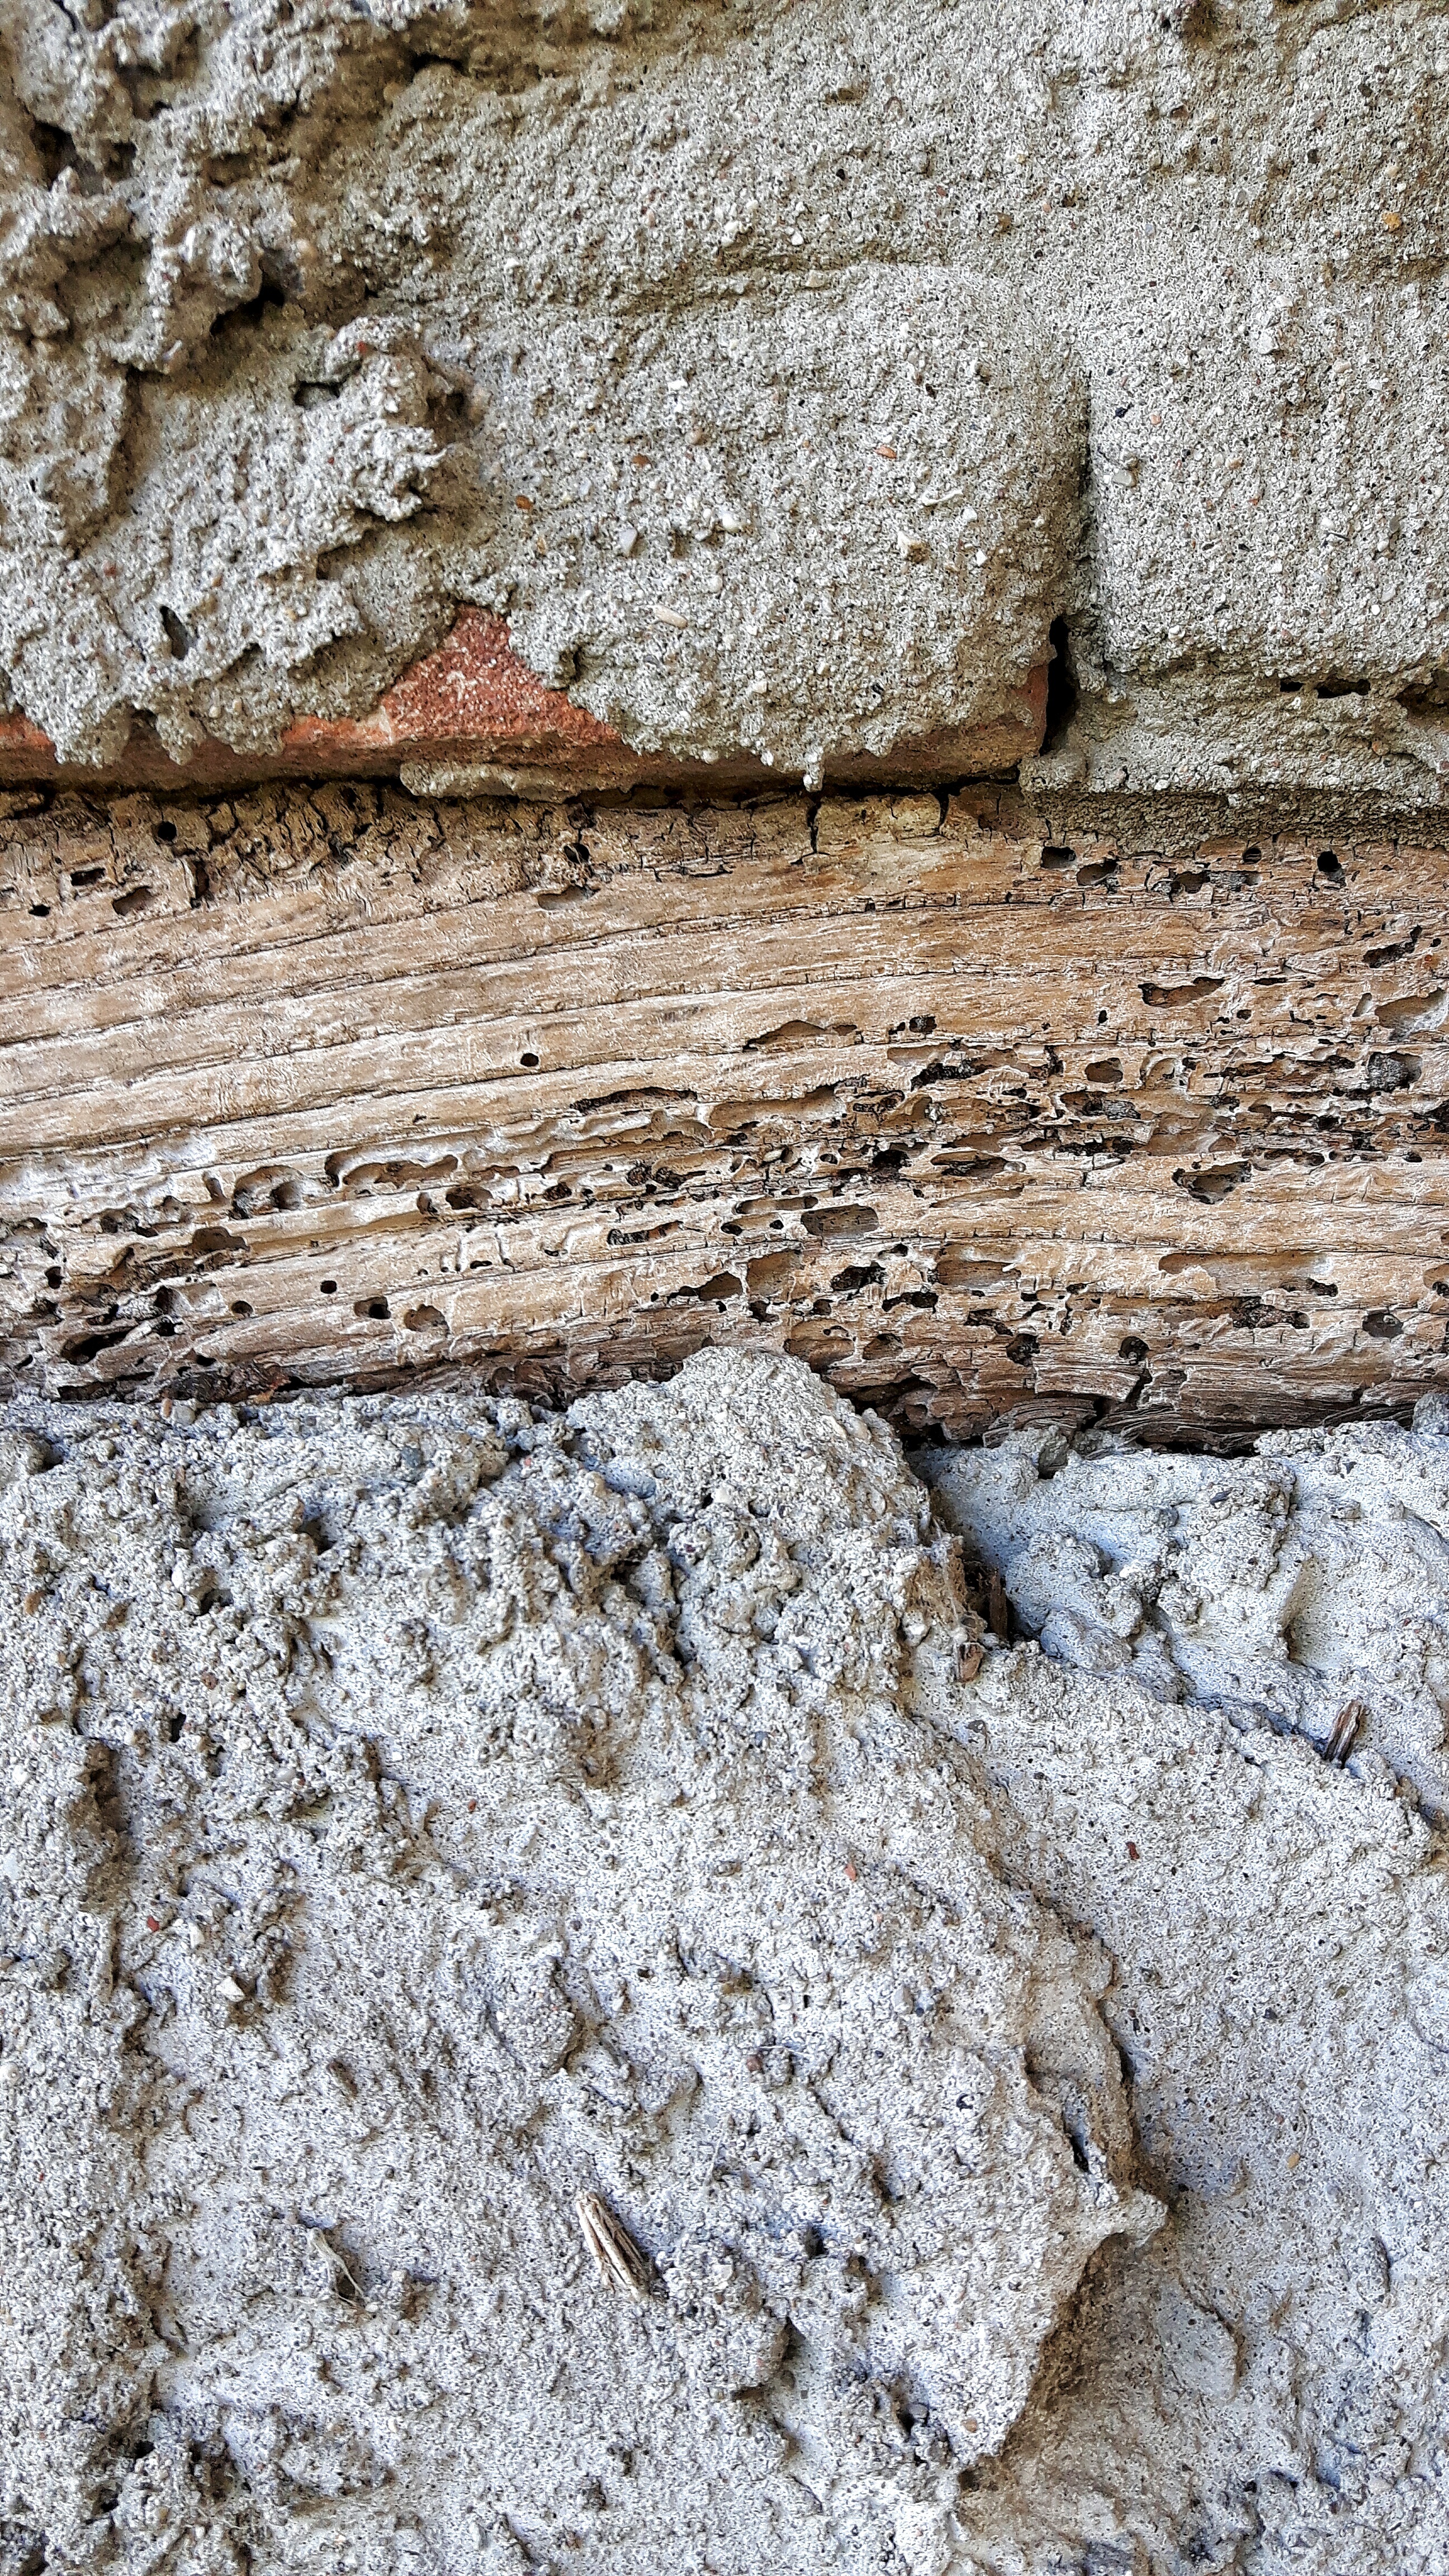
rock, wood, texture, old, wall, stone, paint, stone wall, terrain, door, material, geology, bricks, plaster, the framework, ancient history